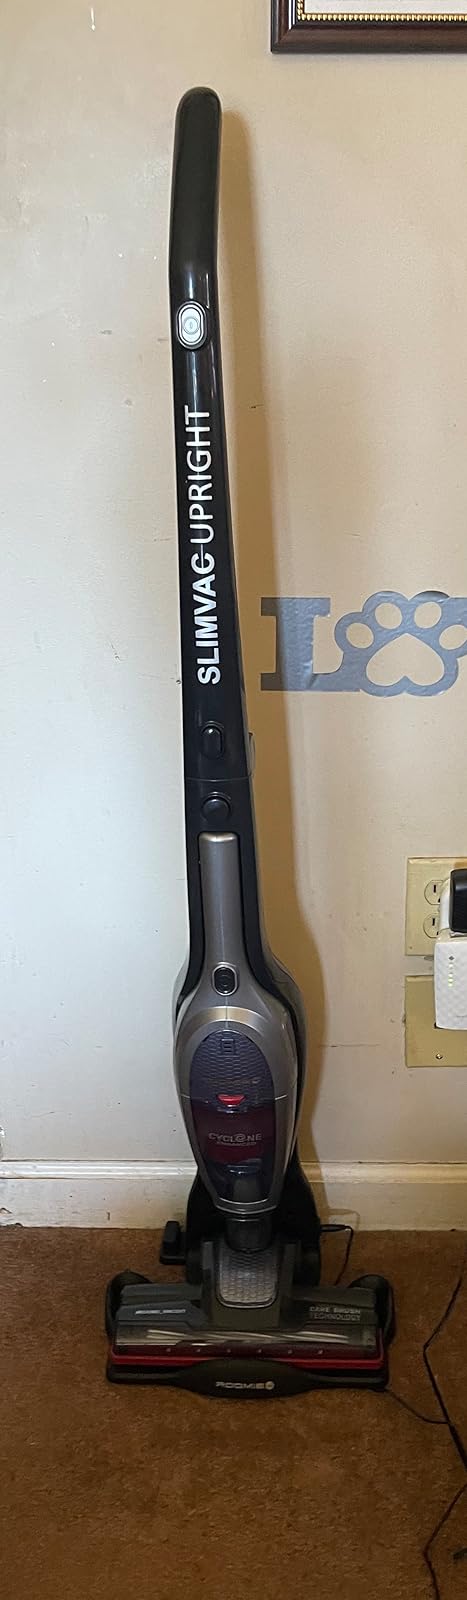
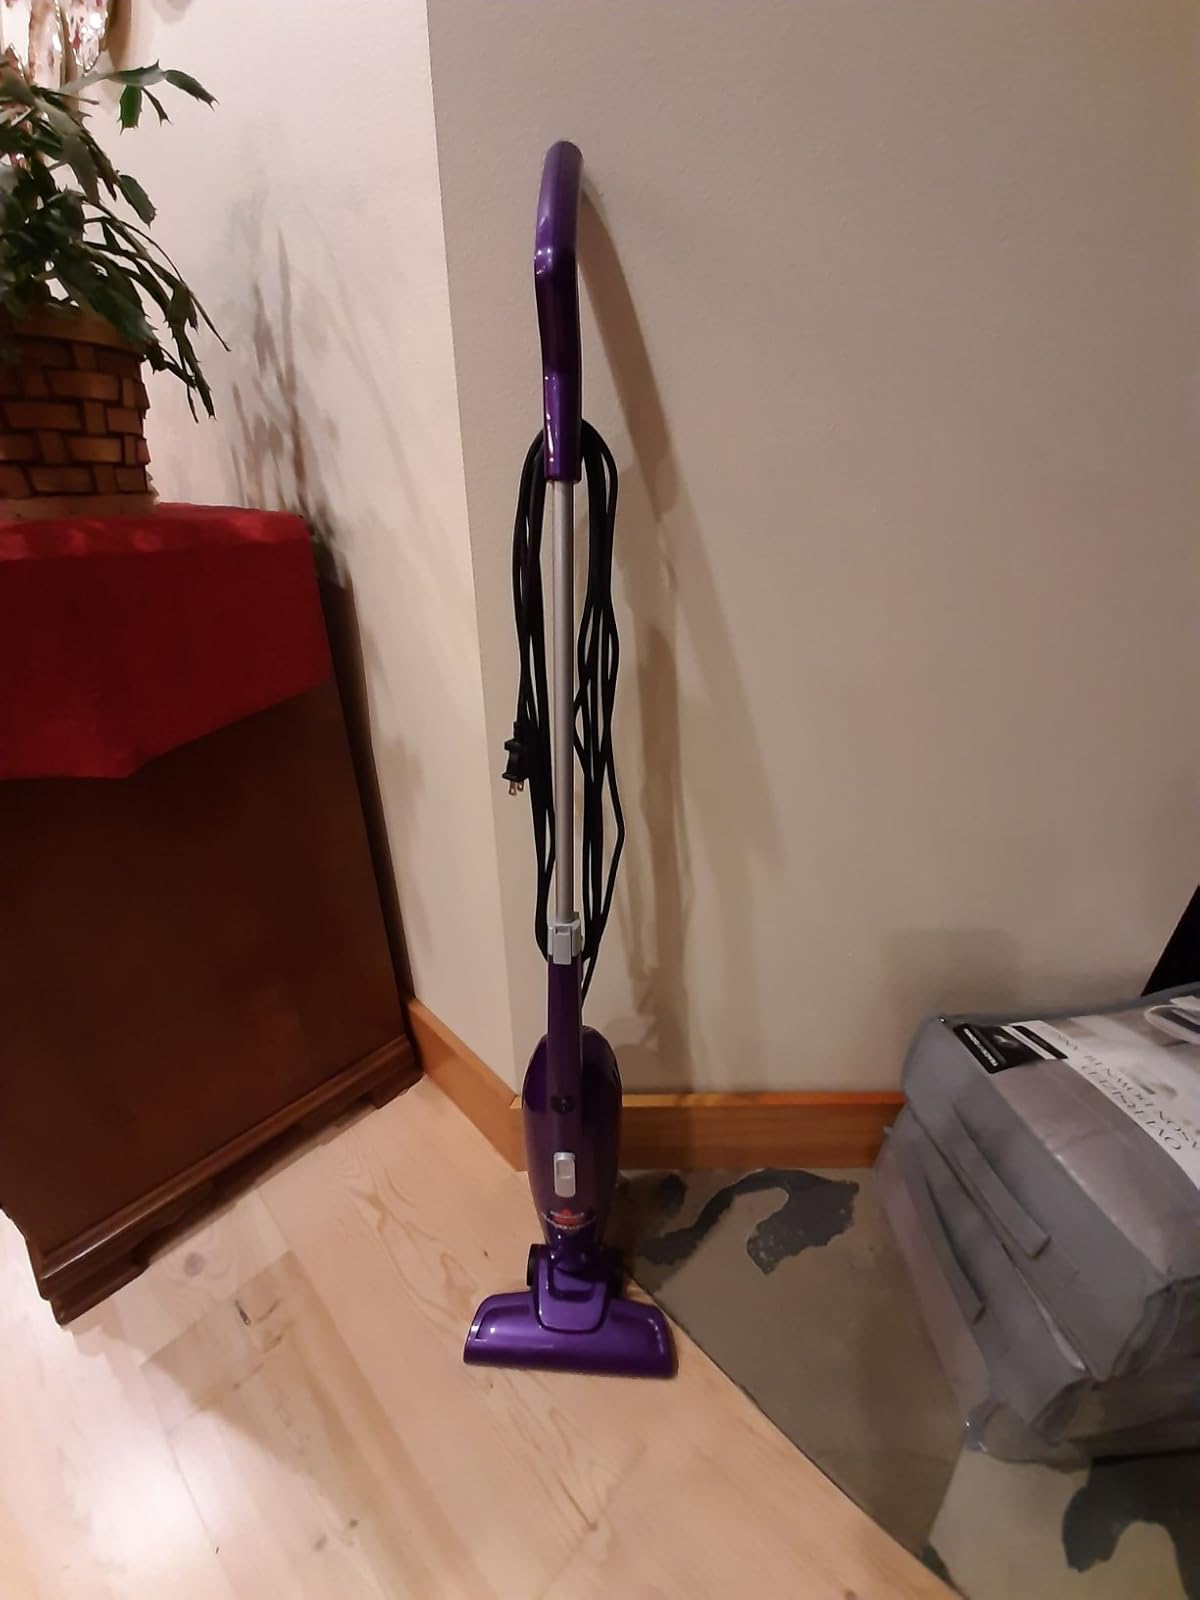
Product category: items_vacuum
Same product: no